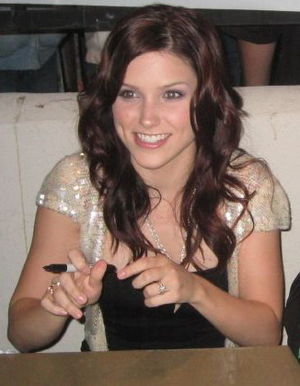
Sophia Bush / Tidlige liv og karriere / Karriere
Sophia Bush, der skriver autografer i 2006.
Sophia Anna Bush er en amerikansk skuespiller, der bl.a. medvirker i tv-serien One Tree Hill, hvor hun spiller Brooke Davis.